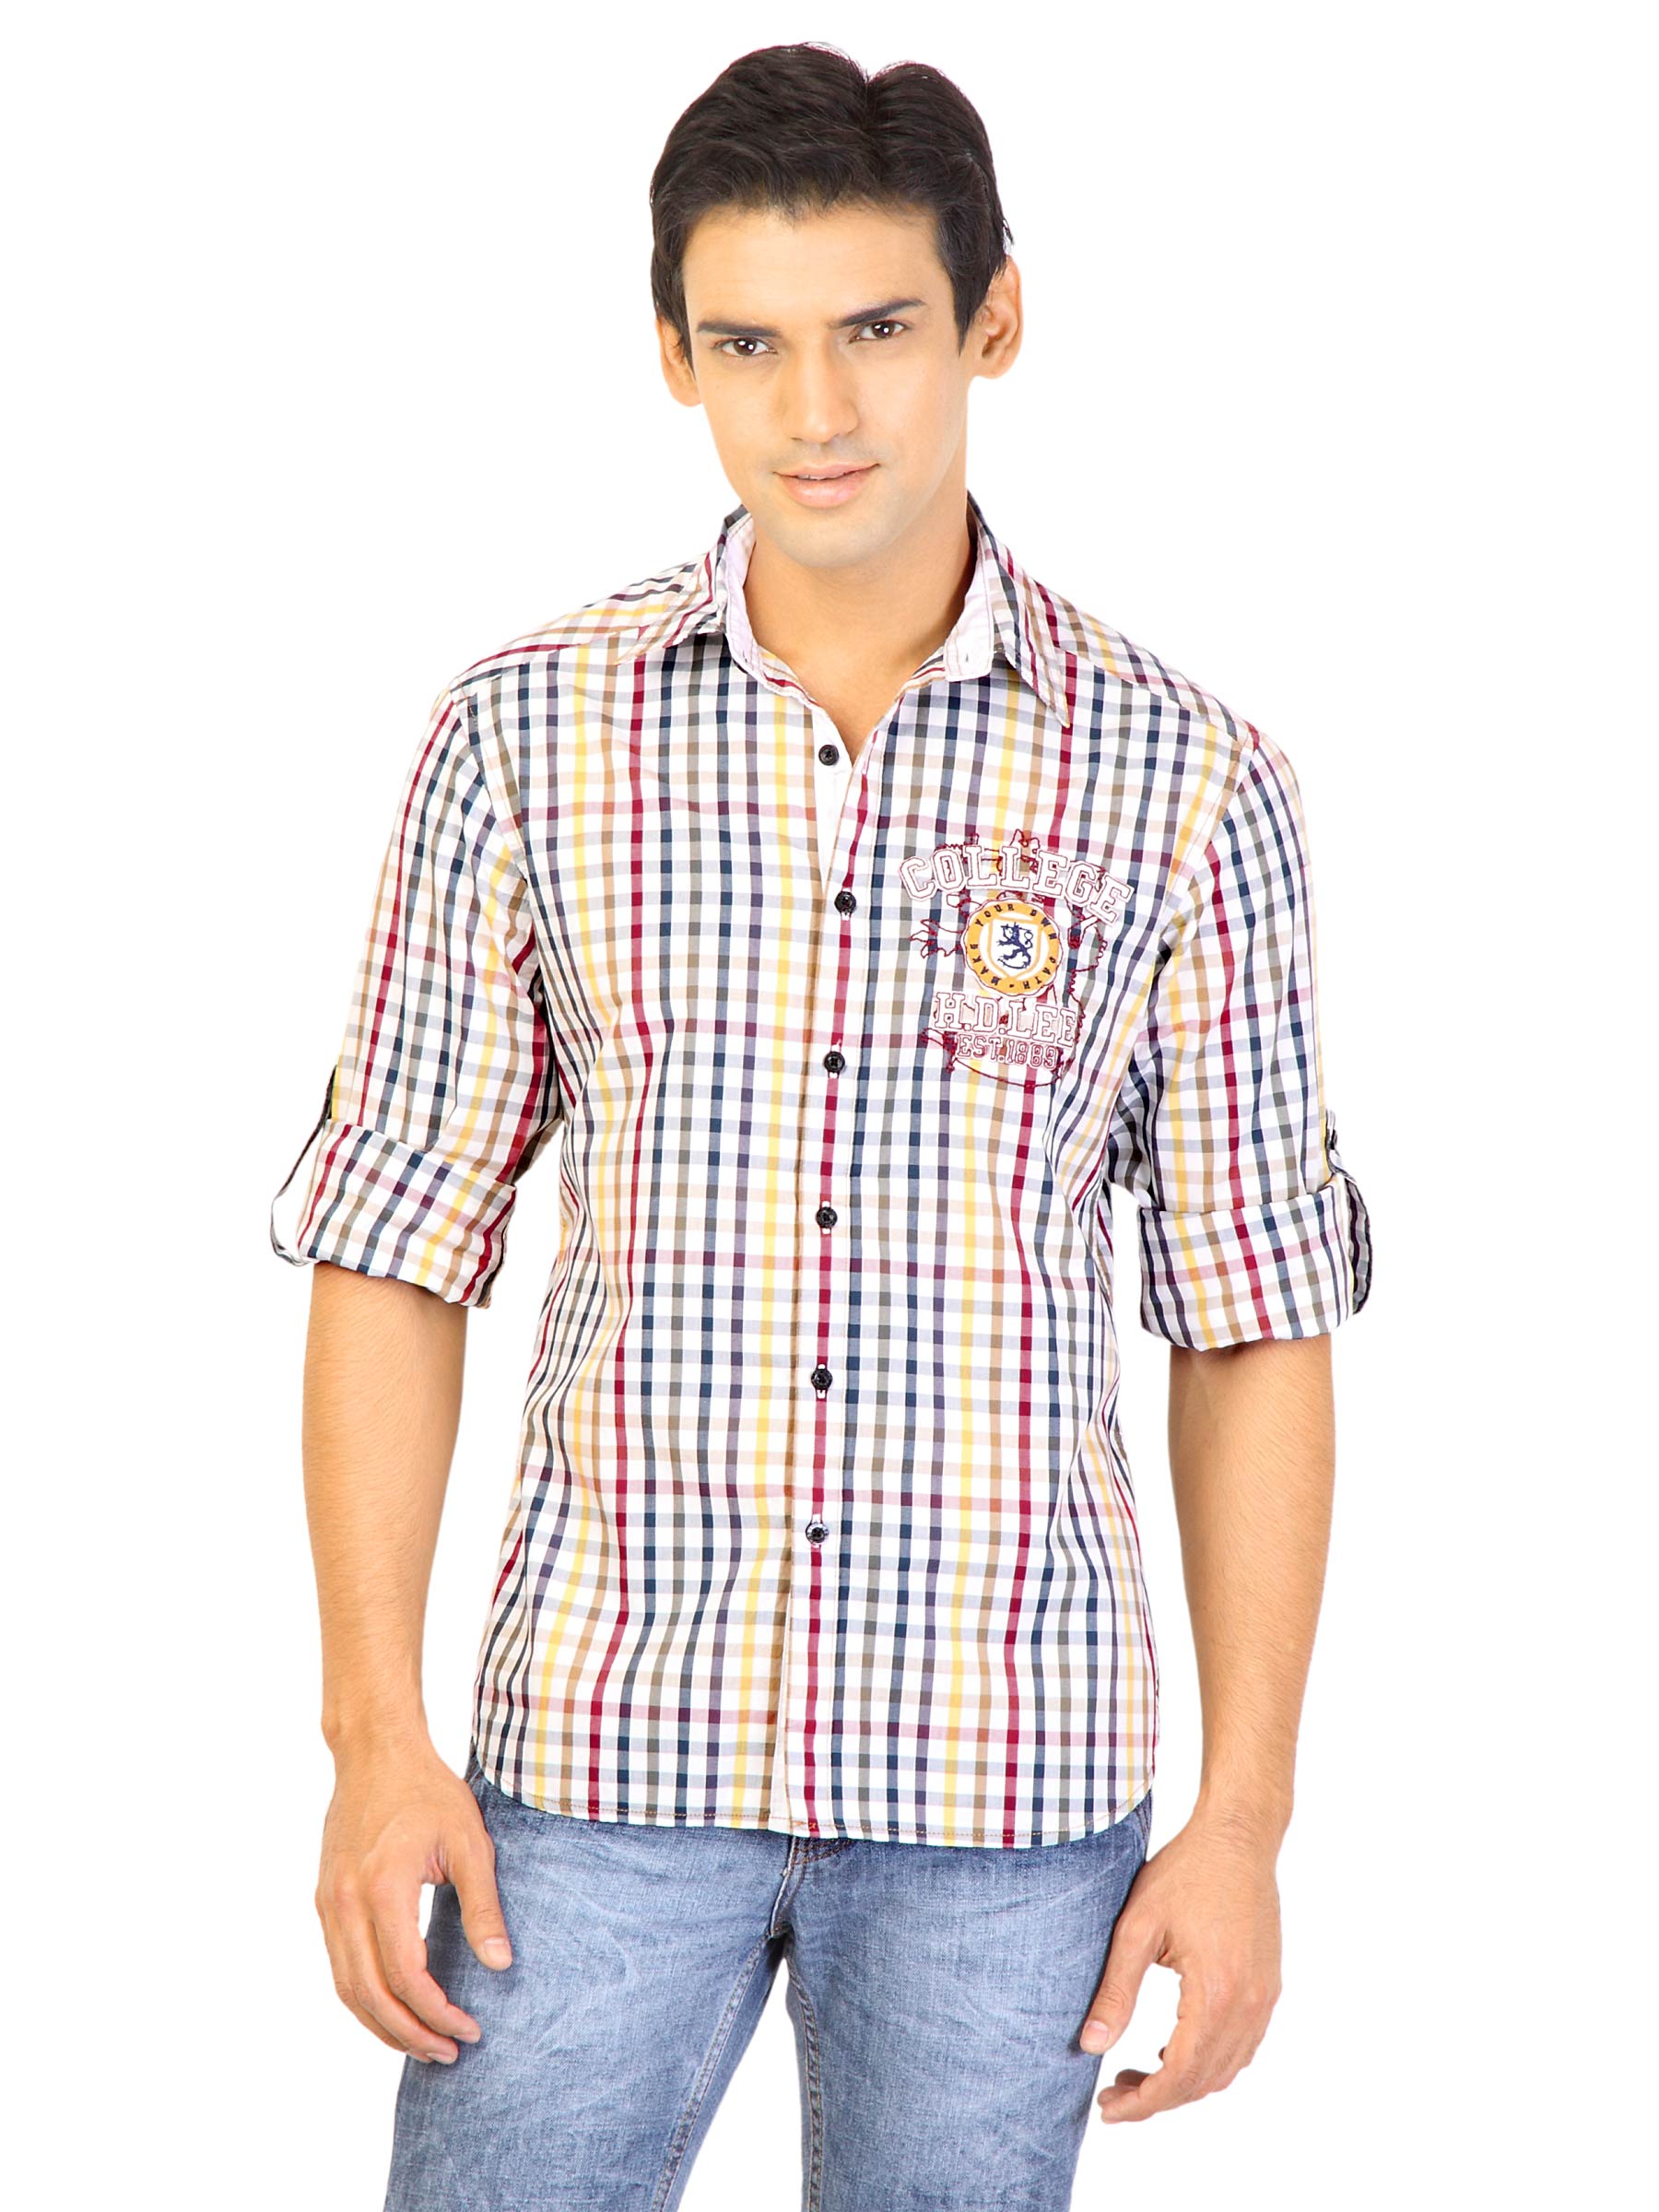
Lee Men Check White Shirts
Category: Apparel / Topwear / Shirts
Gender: Men
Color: White
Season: Fall 2011
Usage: Casual